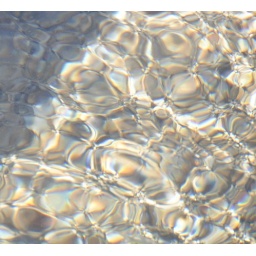
Reflection in the ocean water